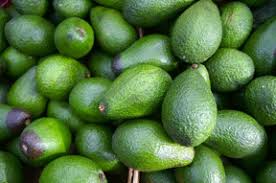
Label: Avocado